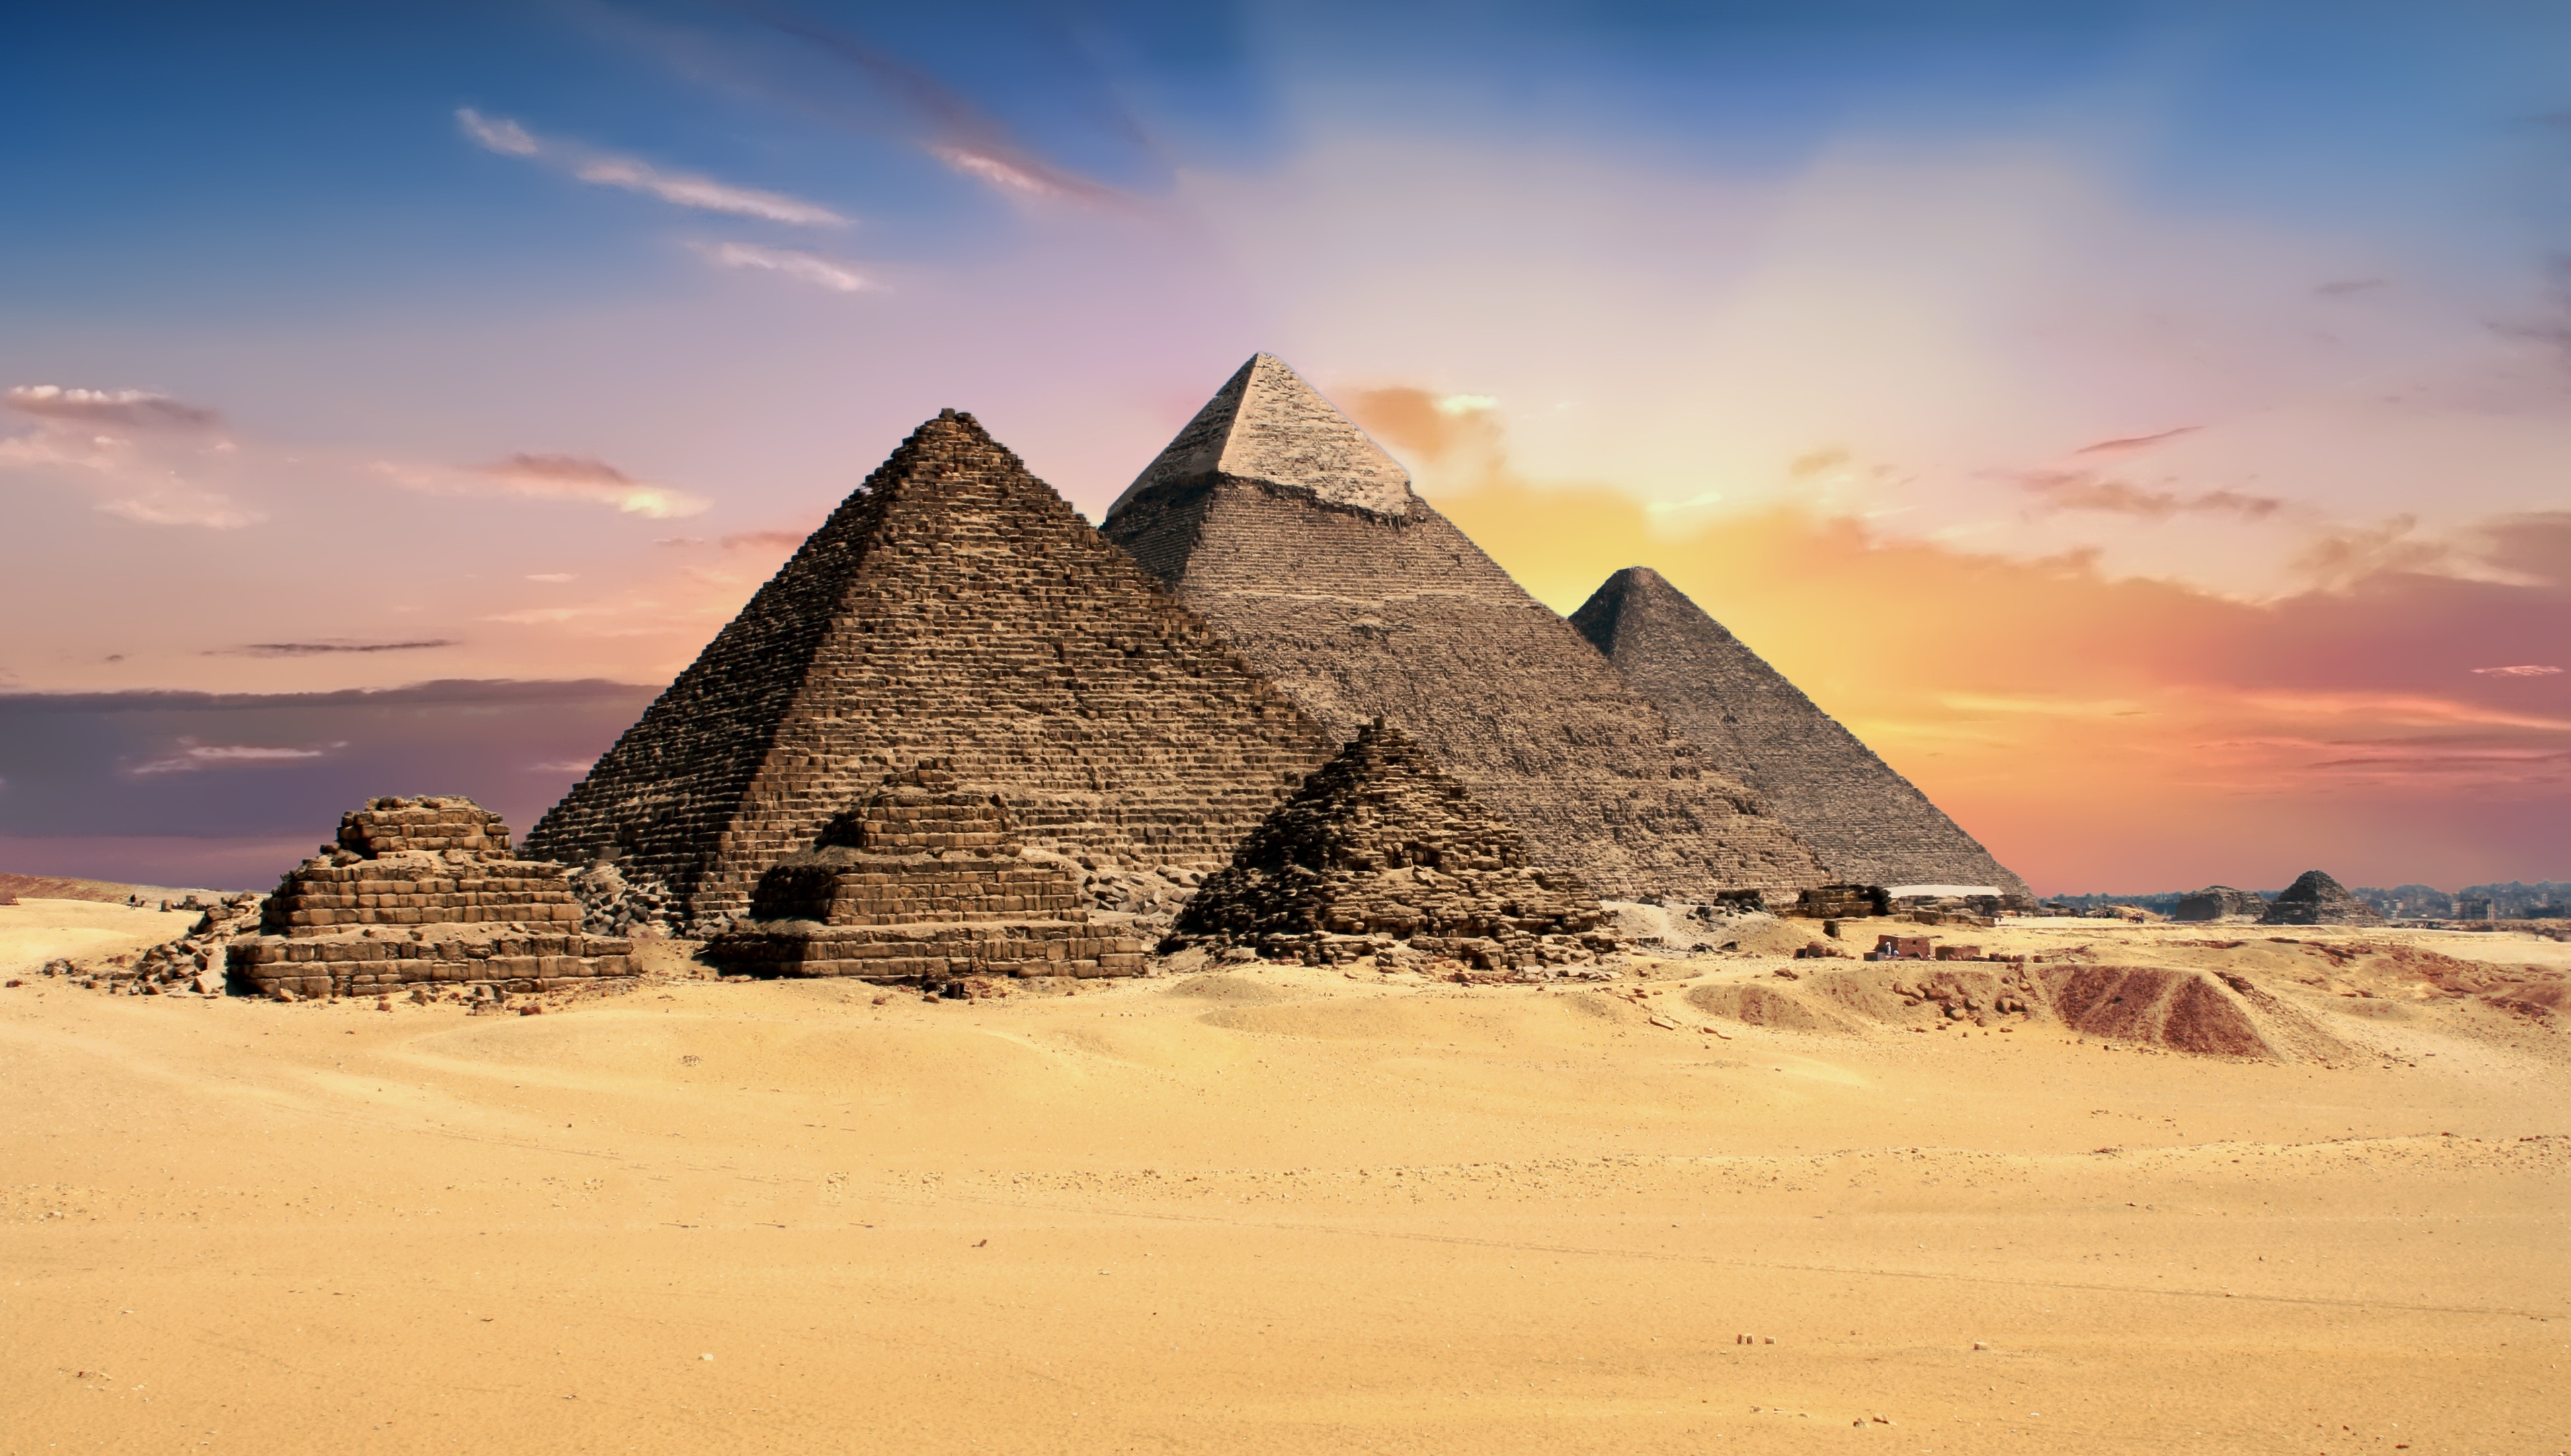
landscape, architecture, monument, pyramid, ancient, landmark, egypt, plateau, archeology, egyptian, giza, wadi, pyramids, natural environment